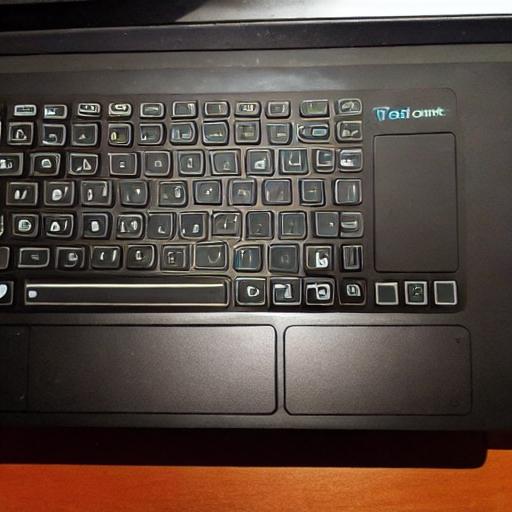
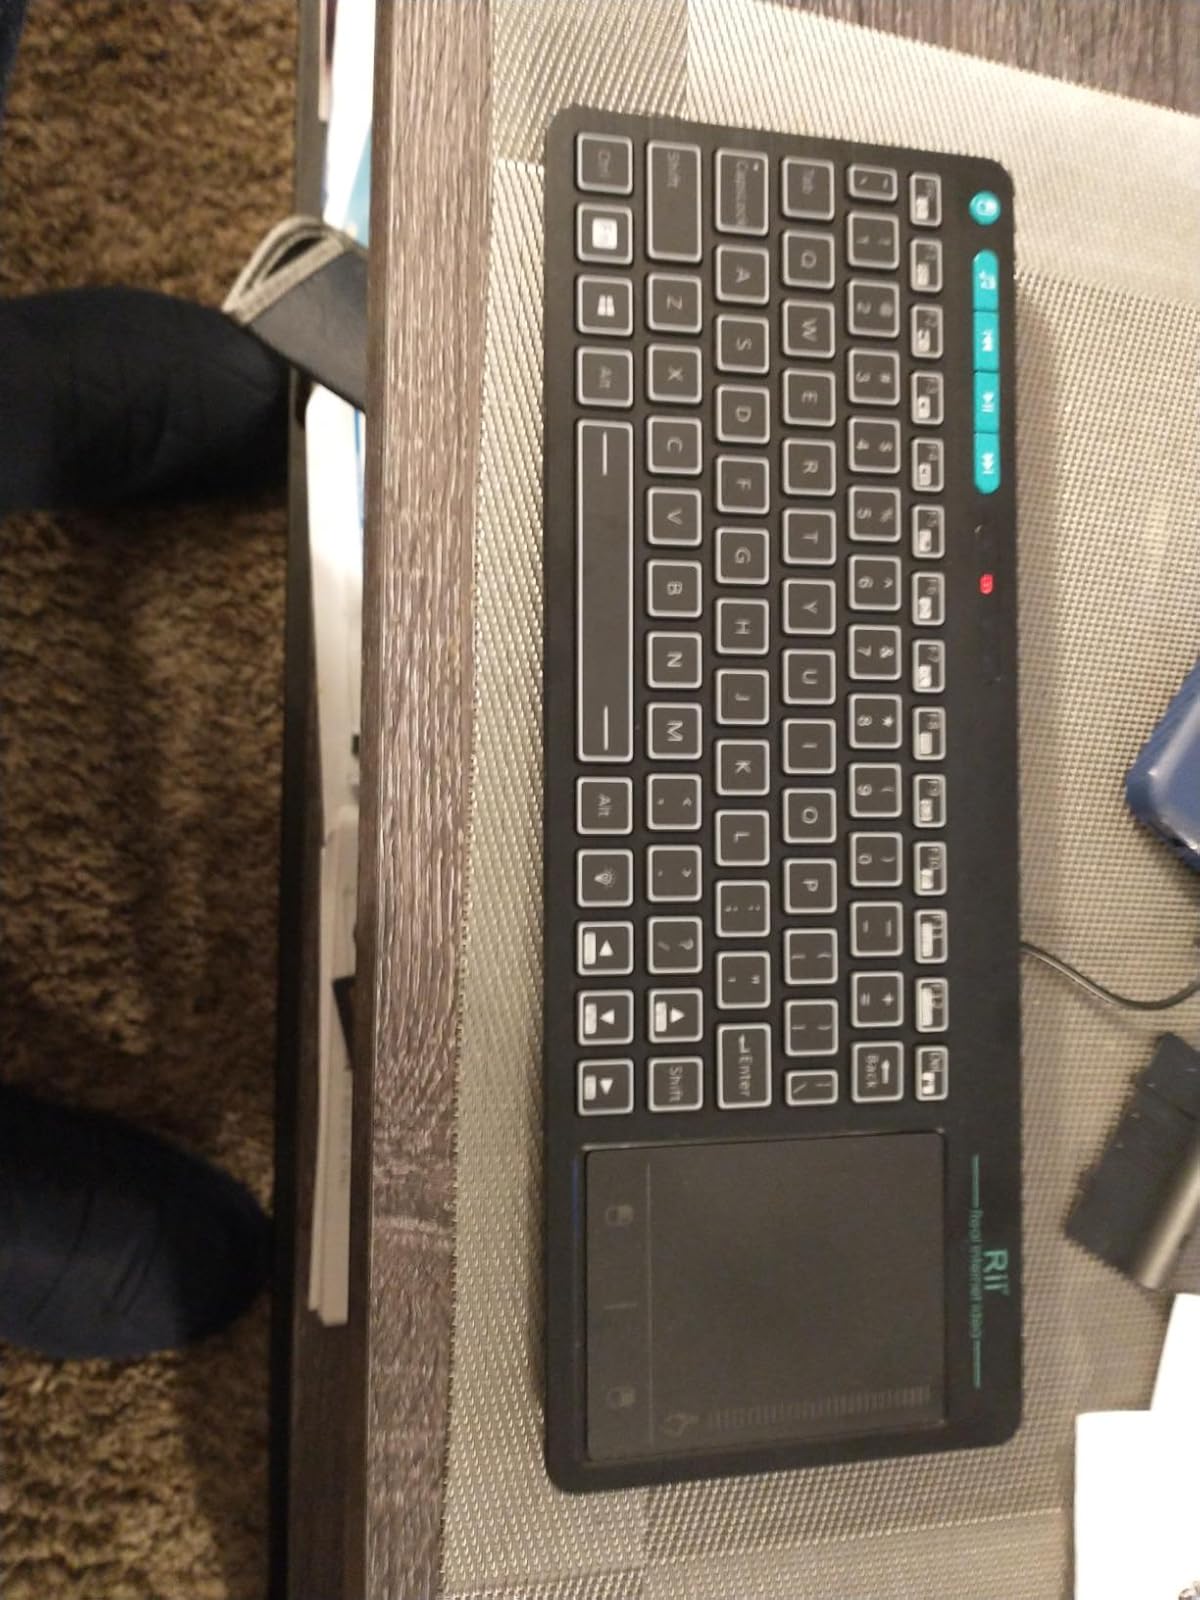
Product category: keyboard
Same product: no